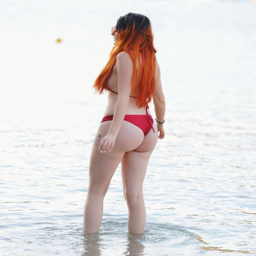
the star gazes out to sea